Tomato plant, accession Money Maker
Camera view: bottom (45 deg); turntable rotation: 0 degrees
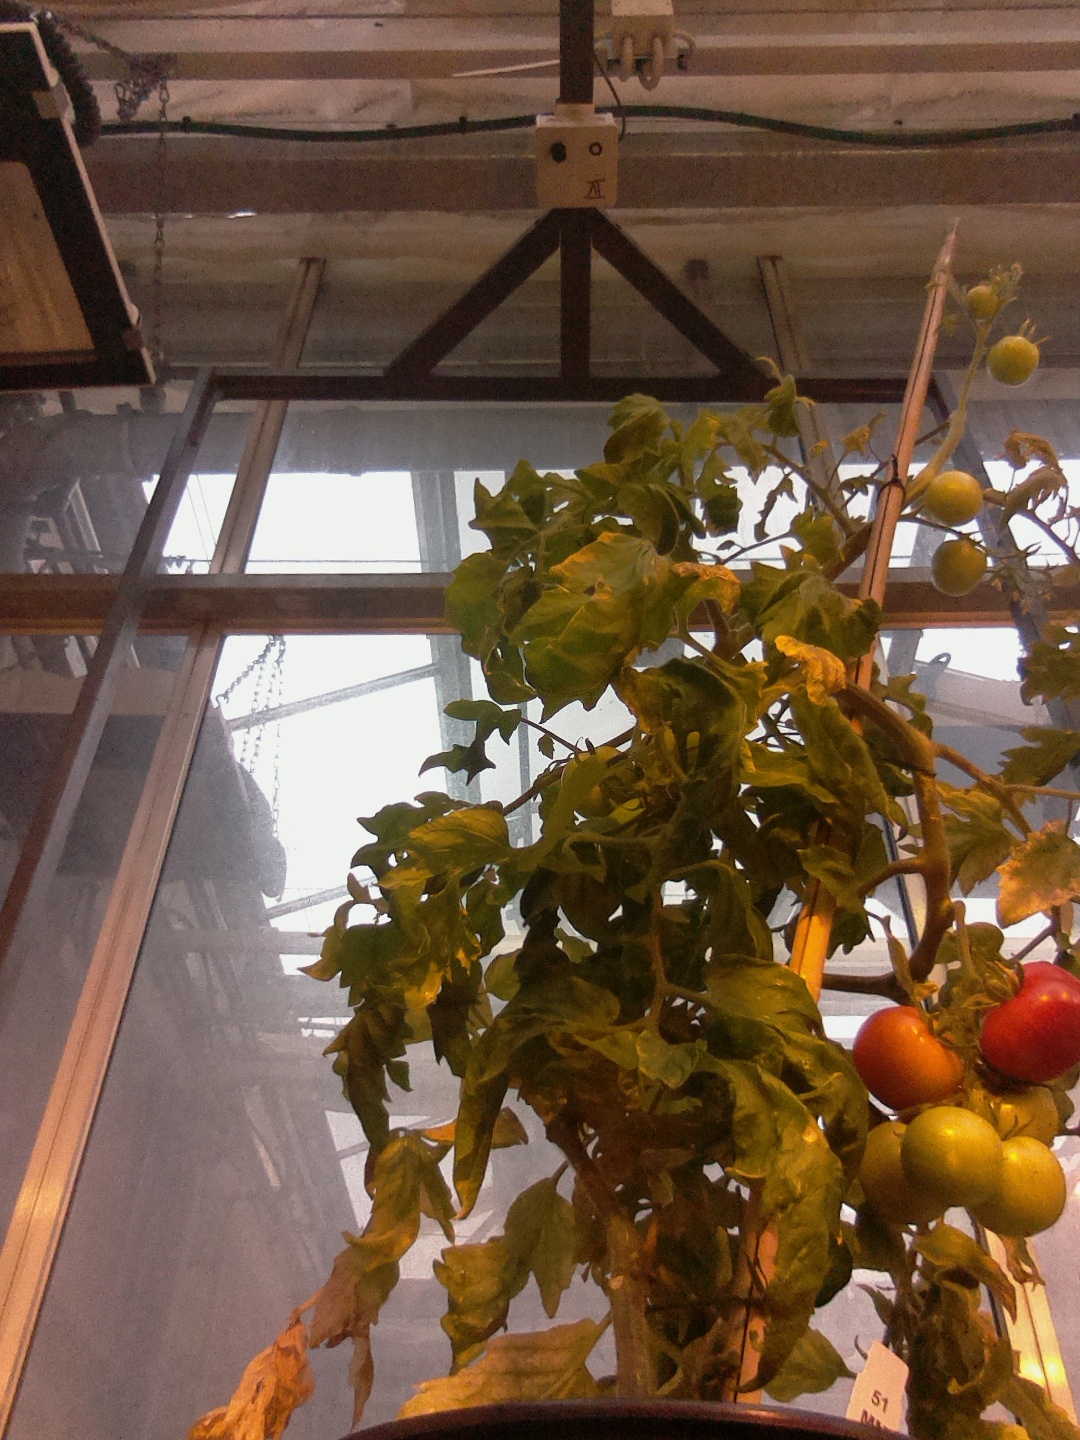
BBCH growth stage 82: 20%-30% of fruits show typical fully ripe color